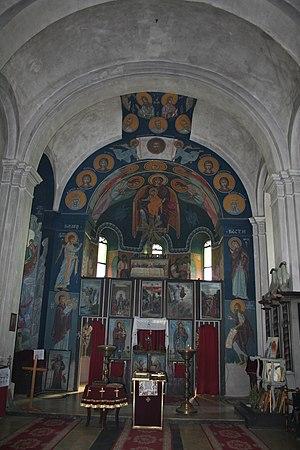
L'église de la Dormition-de-la-Mère-de-Dieu de Lipolist est une église orthodoxe serbe serbe située à Lipolist, dans le district de Mačva et sur le territoire de la Ville de Šabac en Serbie. Elle est inscrite sur la liste des monuments culturels protégés de la République de Serbie.